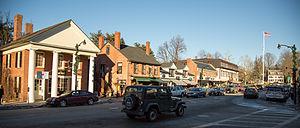
Concord est une ville historique des États-Unis, située dans le Massachusetts, comté de Middlesex, comptant 17 668 habitants au recensement de 2010. On peut notamment y voir l'étang de Walden et de nombreux témoignages de l'Amérique coloniale.